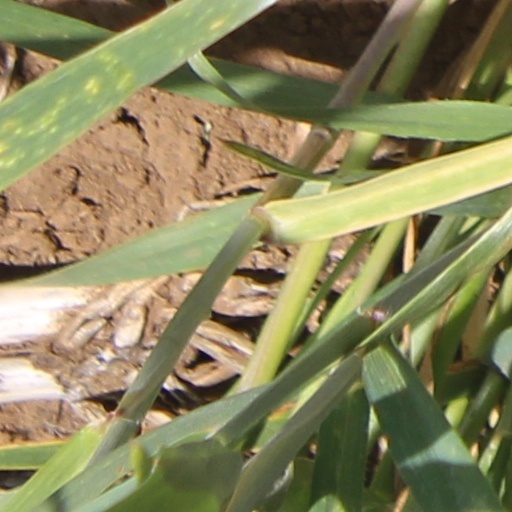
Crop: wheat